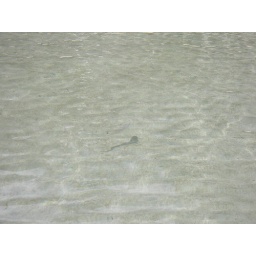
Fishes in the clear water